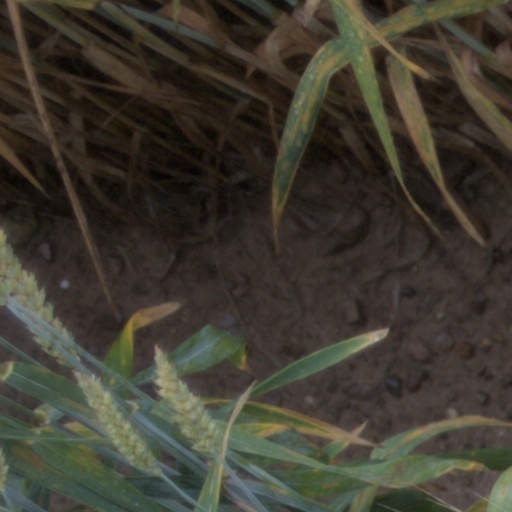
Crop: wheat